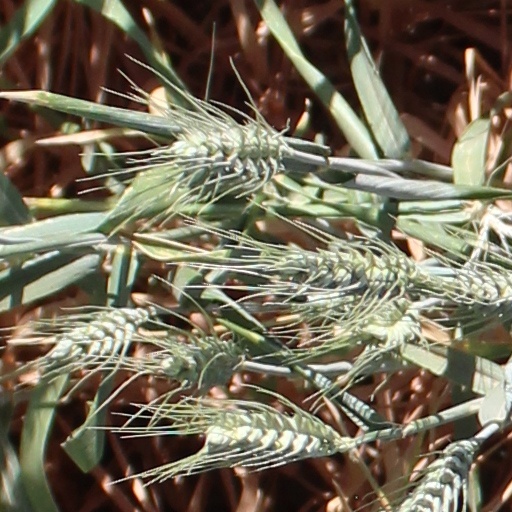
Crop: wheat